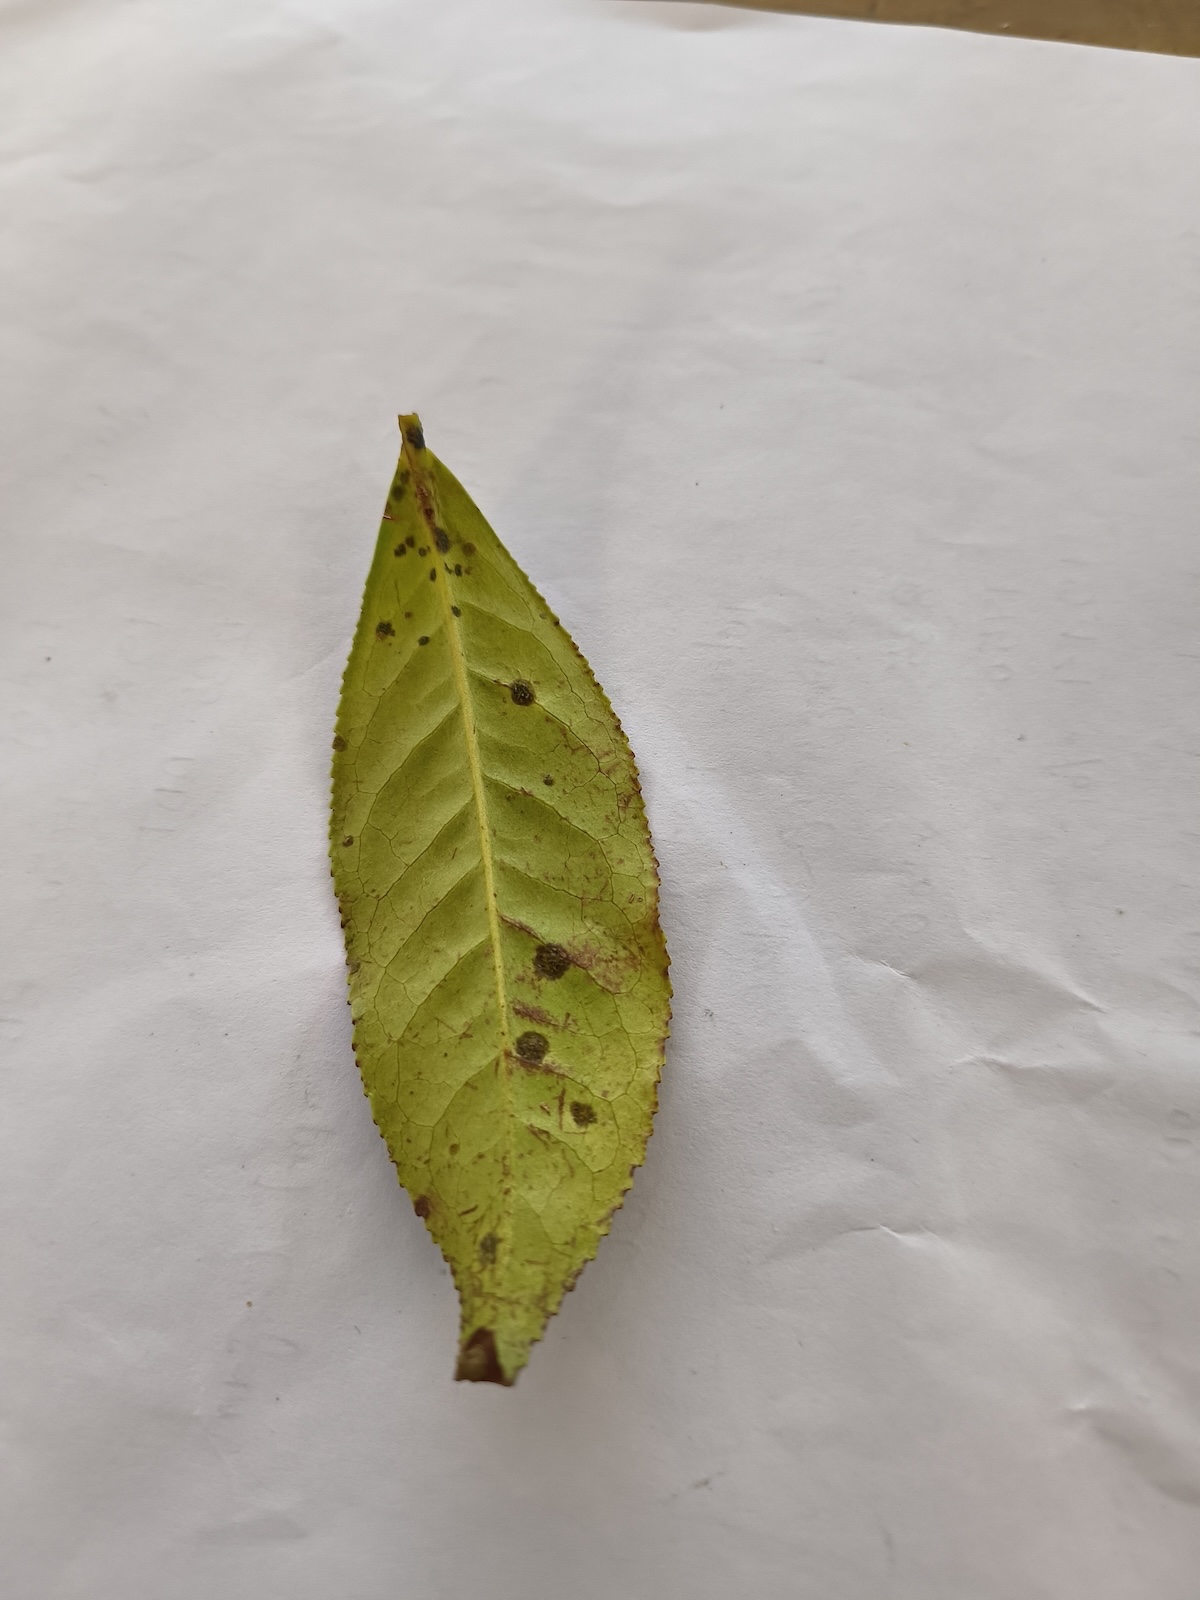
Label: Tea algal leaf spot